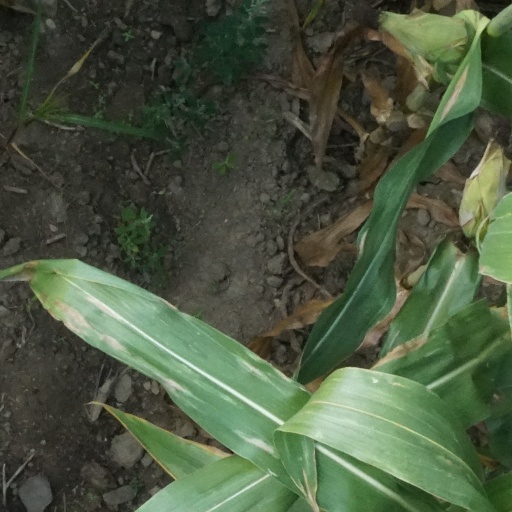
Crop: maize; corn